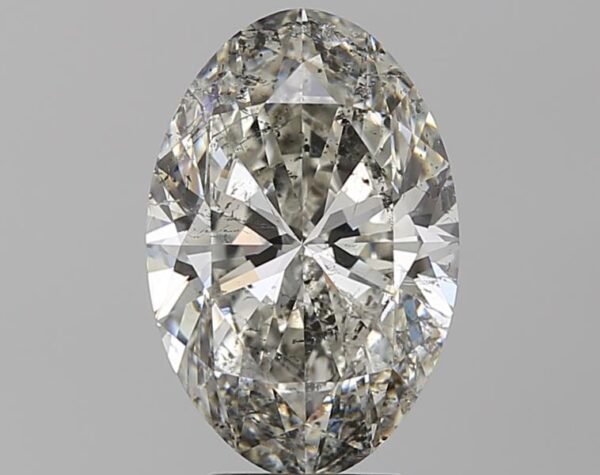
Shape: oval
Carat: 3.86
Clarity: SI2
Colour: I
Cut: EX
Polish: EX
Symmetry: EX
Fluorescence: N
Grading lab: IGI
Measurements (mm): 13.03 x 8.68 x 5.34